Justin Wilson (chef)

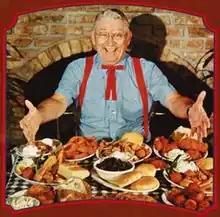
Wilson before a table of Cajun foods

Justin Elmer Wilson (April 24, 1914 – September 5, 2001) was a Southern American chef and humorist known for his brand of Cajun-inspired cuisine, humor and storytelling.